Elisabeth Condon

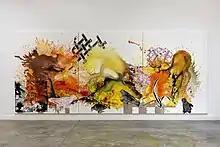
Effulgence by Elisabeth Condon

The concept of pastiche is critical to understanding Condon's practice. It is evident both in the range and unlikeliness of the source material she uses, and in her final compositions, which feel like odd remixes of painting styles that combine into something wholly new.